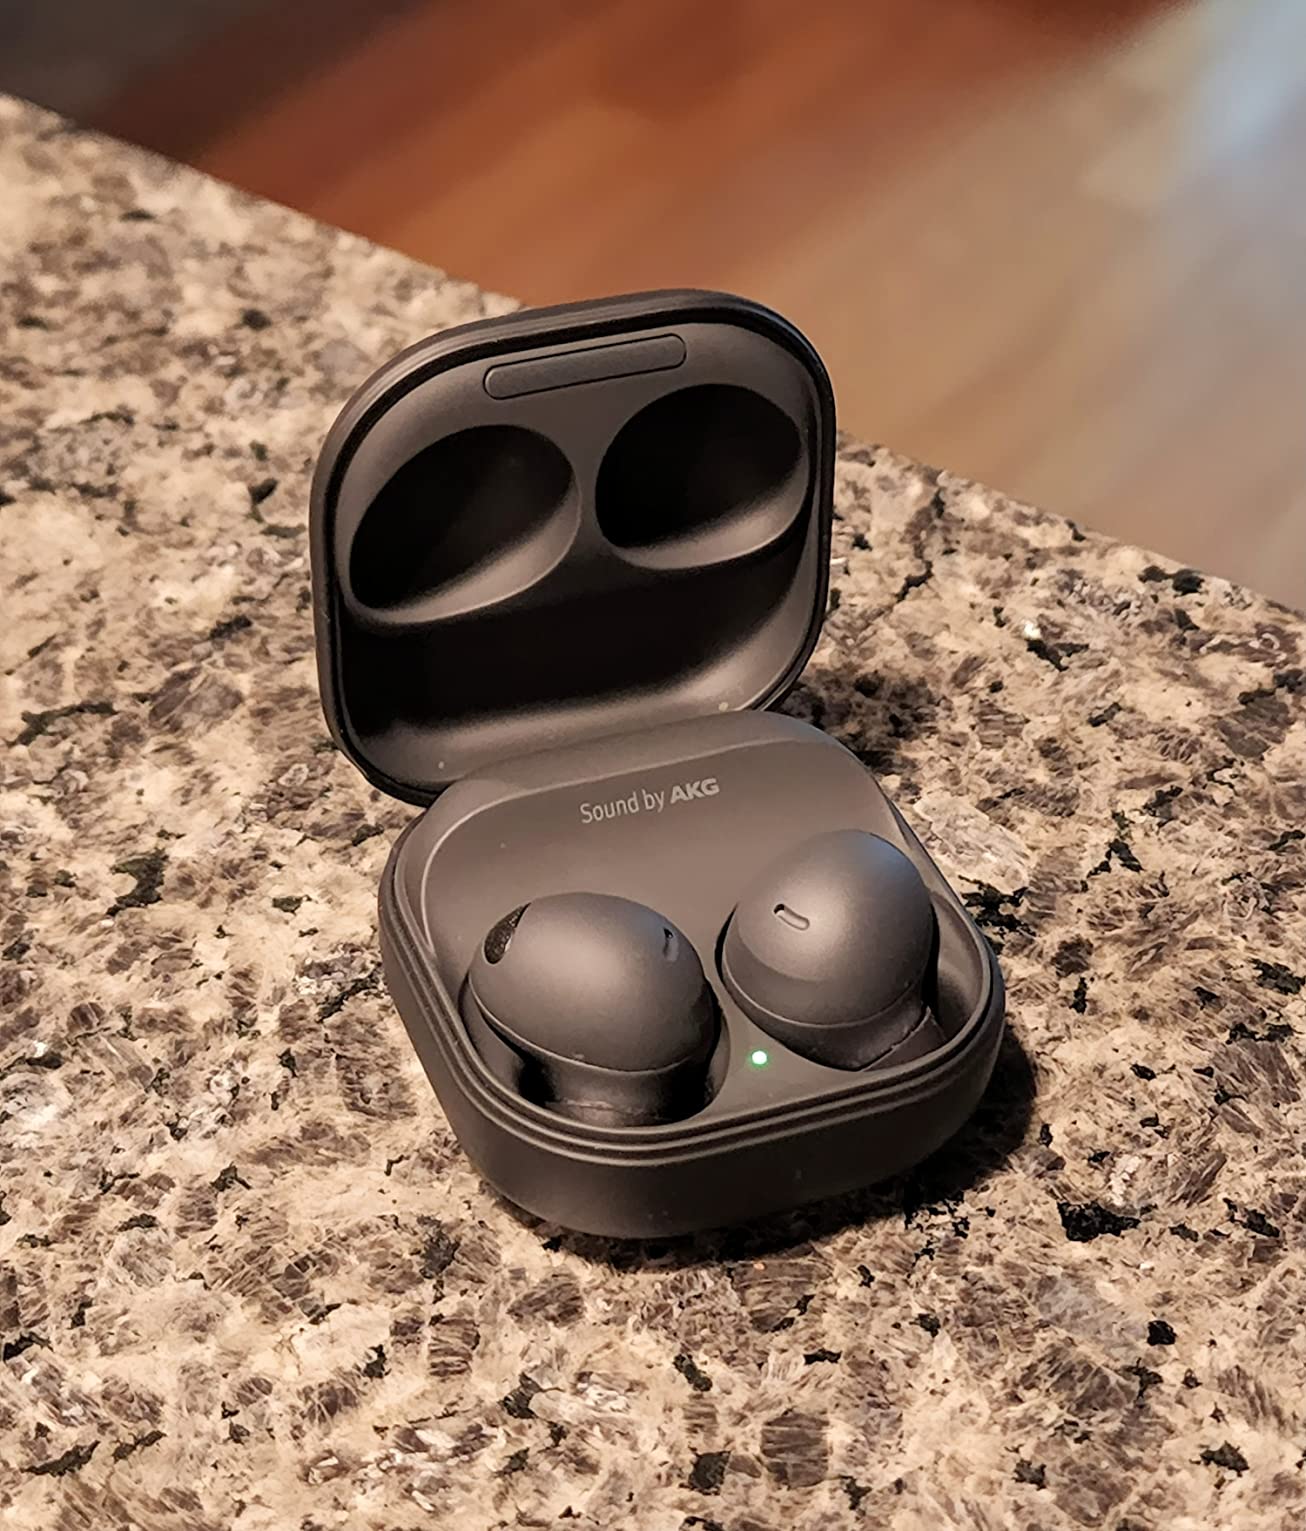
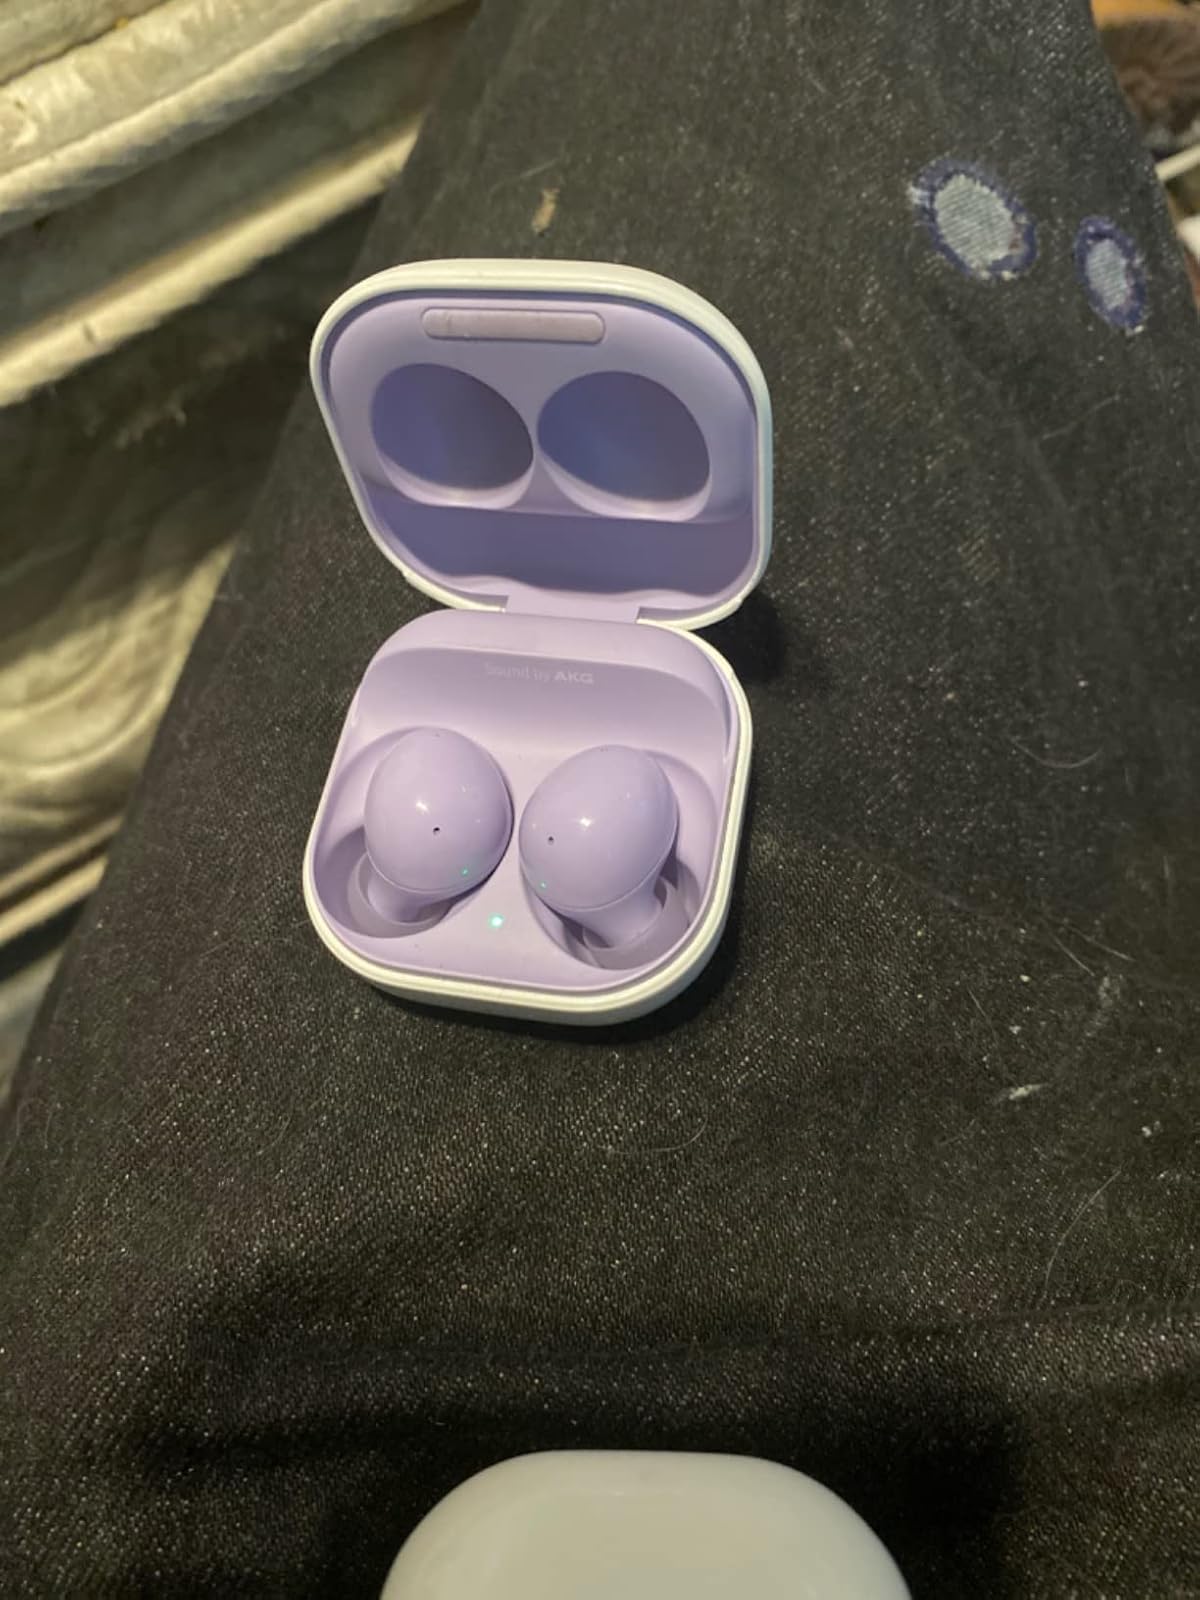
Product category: earbuds
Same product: no